Nancy Davidson (artist)

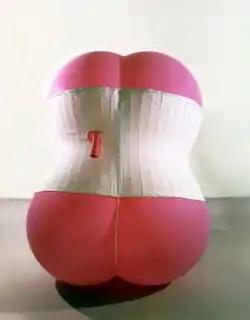
Nancy Davidson, "Lulu" (1 of 3), latex and fabric, 48" x 24" x 24", 1993.

In her first two decades, Davidson worked primarily in painting, frottage drawing, and with textiles. In the early 1990s, she began experimenting with latex weather balloons, and by 1993 had begun showing the feminized, anthropomorphic sculptures for which she became known. Her exhibitions are traditional in the sense that they contain discreet works, but she often displays the works in tableaux or as part of an immersive environment, in the manner of installation art.